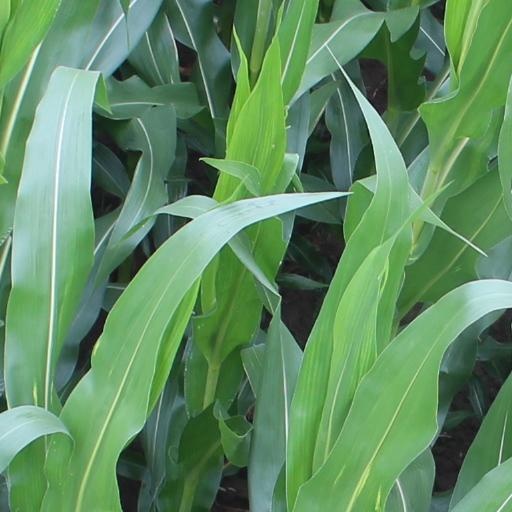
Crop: maize; corn